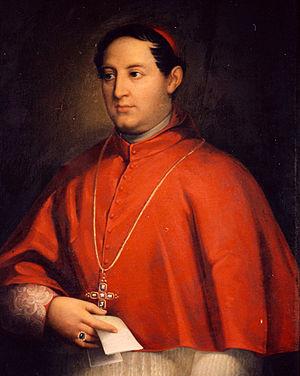
Gaetano Bedini est un prélat, cardinal et diplomate italien de l'Église catholique romaine.